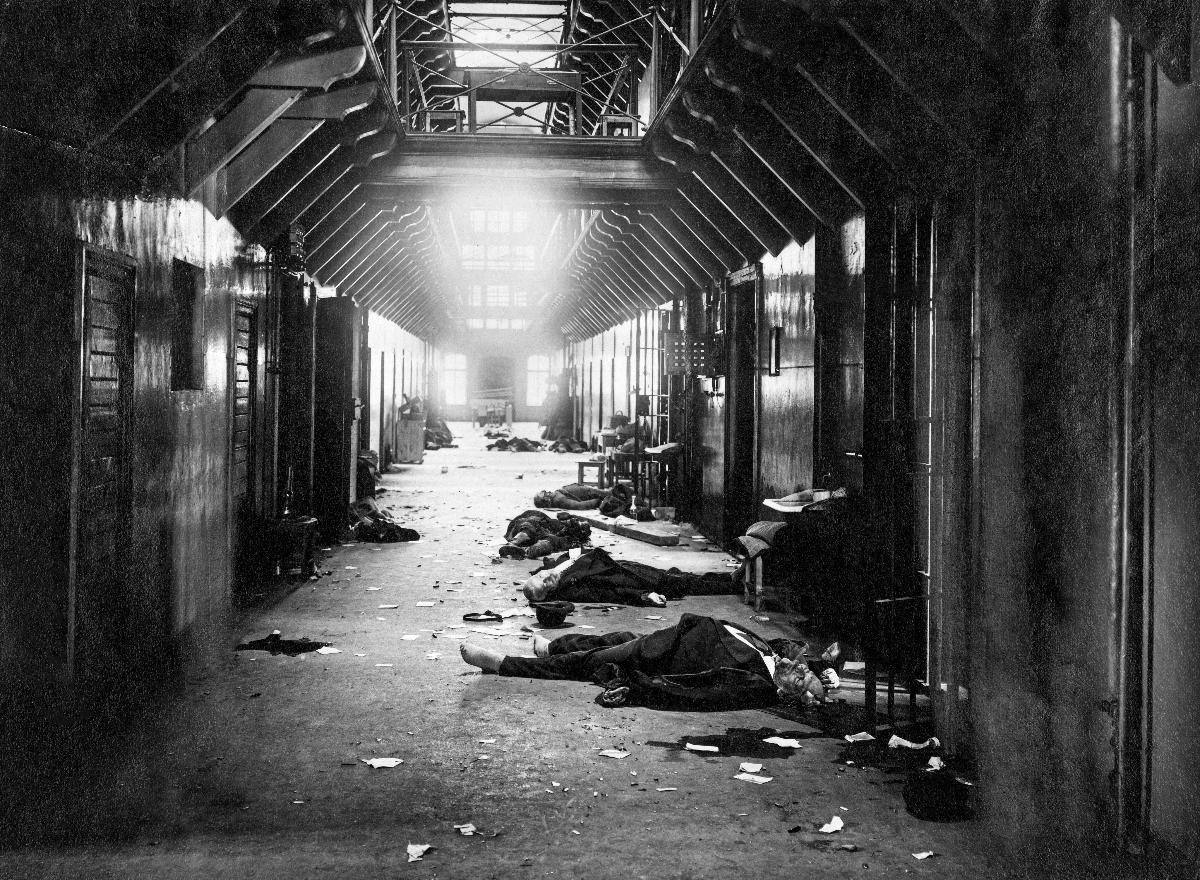
Surmattuja ihmisiä Viipurin lääninvankilassa
Killed people in Vyborg province prison
sisällön kuvaus: Tehtailija Matti Pietinen ja arkkitehti Leander Ikonen saivat surmansa Viipurin lääninvankilaan tehdyssä ryntäyksessä 27.4.1918. content description: Industrialist Matti Pietinen and architect Leander Ikonen were killed in Vyborg province prison in a raid on April 27, 1918.
Vuosi: 1918
Paikka: , Viipuri; Pohjoismaat, Suomi
Aiheet: Ikonen, Leander; Suomen sisällissota; vankilat; kuolleet; Finnish Civil War; prisons; deceased people; finska inbördeskriget; fängelser; döda